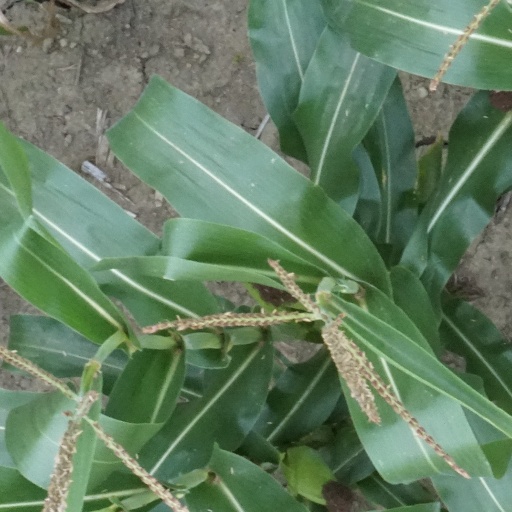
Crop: maize; corn